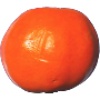
Label: Clementine 1